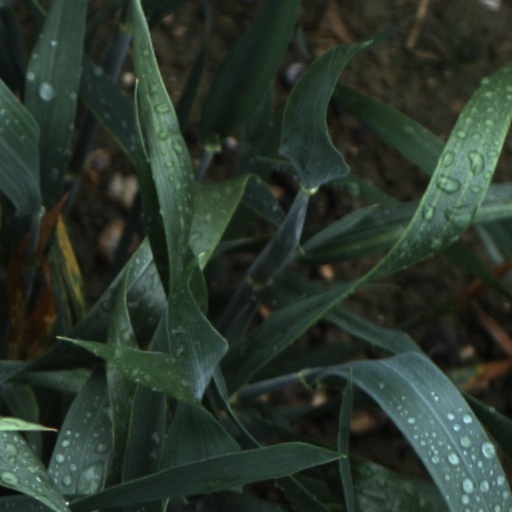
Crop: wheat